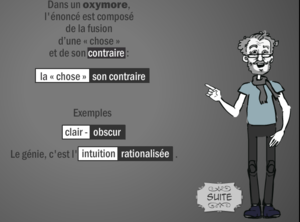
Extrait de l'unité oxymore du didacticiel BDstyle.ca
Le double désigne tout ce qui fait référence à la dualité de l'être humain.